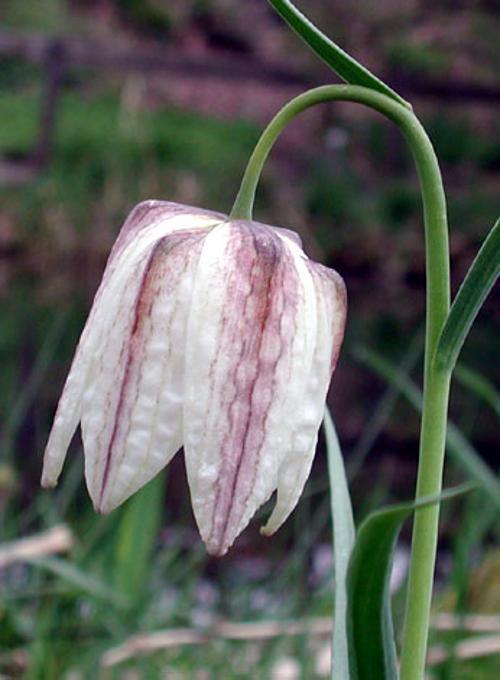
Label: fritillary